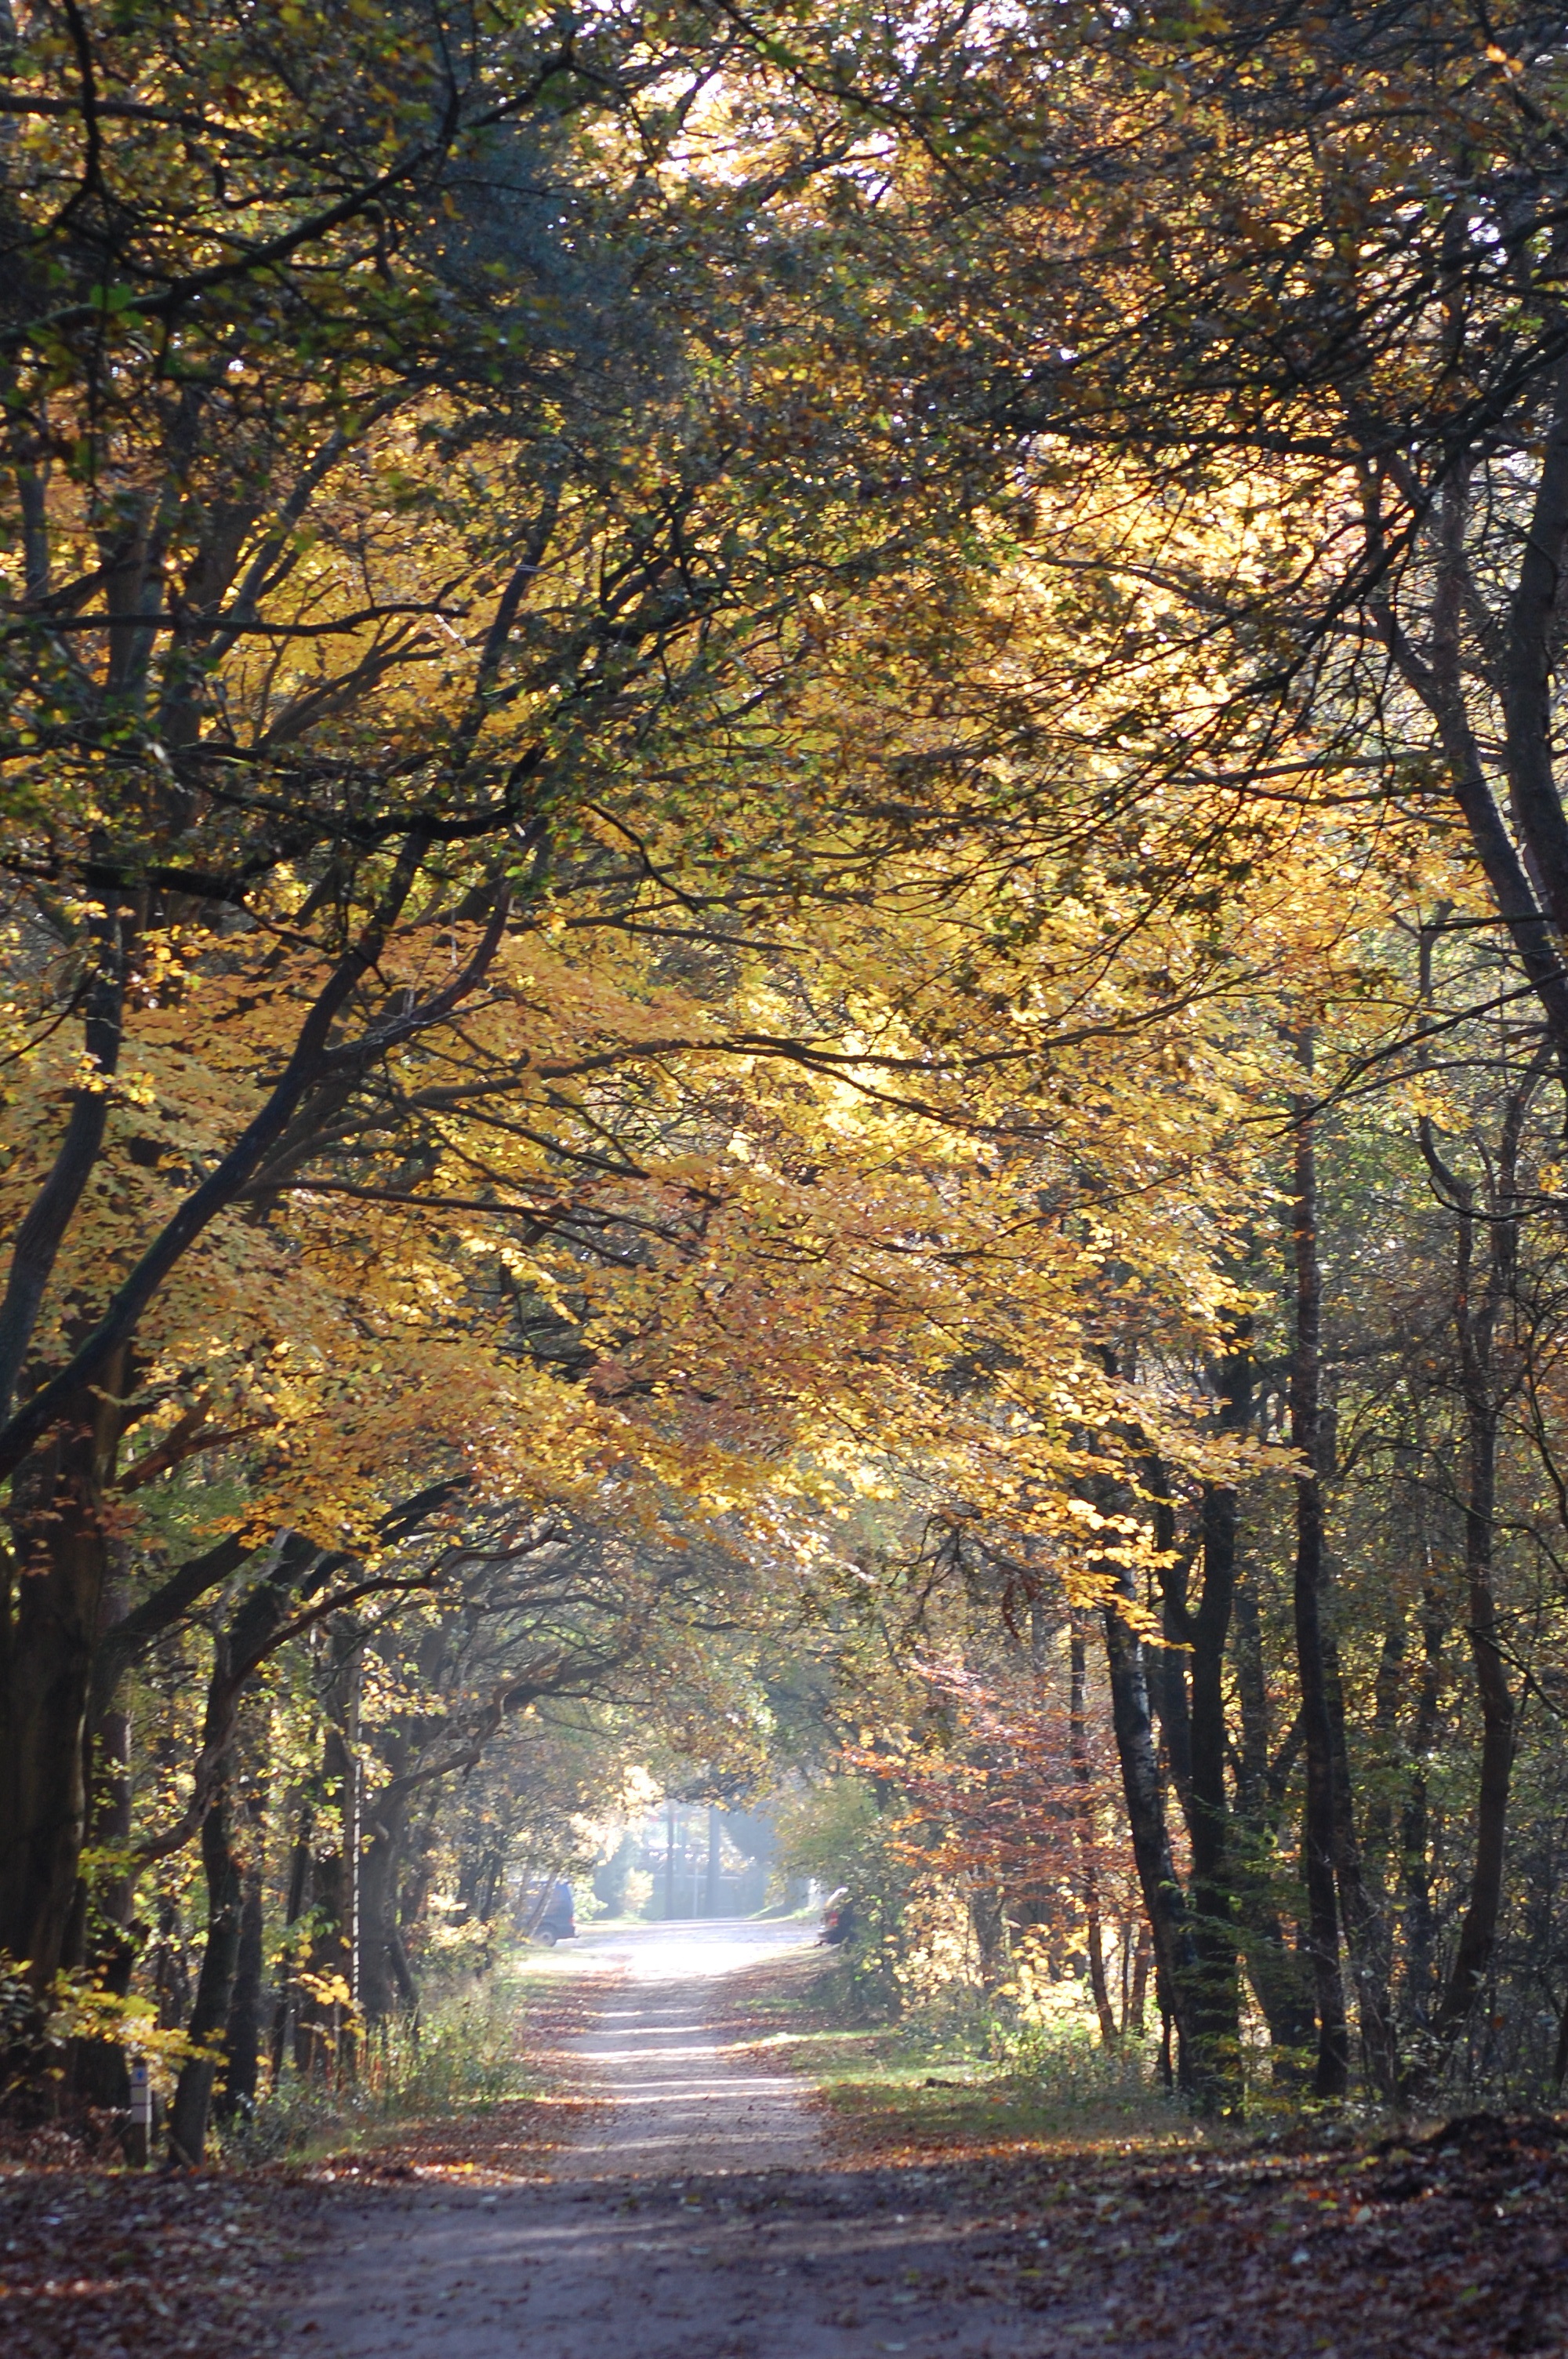
landscape, tree, nature, forest, path, grass, branch, winter, light, plant, sky, sunlight, morning, leaf, evening, spring, autumn, trees, leaves, deciduous, grove, woodland, fall colors, maidenhair tree, state park, biome, woody plant, computer wallpaper, temperate broadleaf and mixed forest